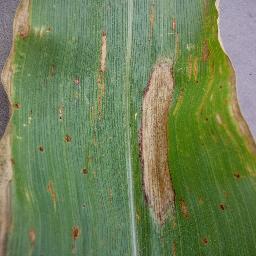
Label: Corn_(Maize)___Northern_Leaf_Blight